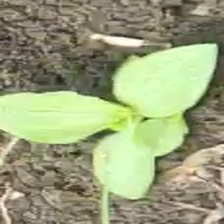
Weed species: Kena_(Commplina_benghalensio)